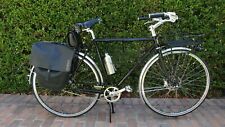
Vehicle type: Bikes